Powerscourt Estate

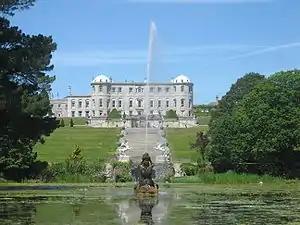
The facade at Powerscourt

Powerscourt Estate, located in Enniskerry, County Wicklow, Ireland, is a large country estate which is noted for its house and landscaped gardens, today occupying . The house, originally a 13th-century castle, was extensively altered during the 18th century by German architect Richard Cassels, starting in 1731 and finishing in 1741. A fire in 1974 left the house lying as a shell until it was renovated in 1996.